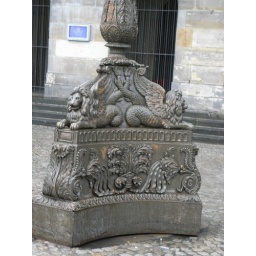
part of the base of a lamp post in Dam square